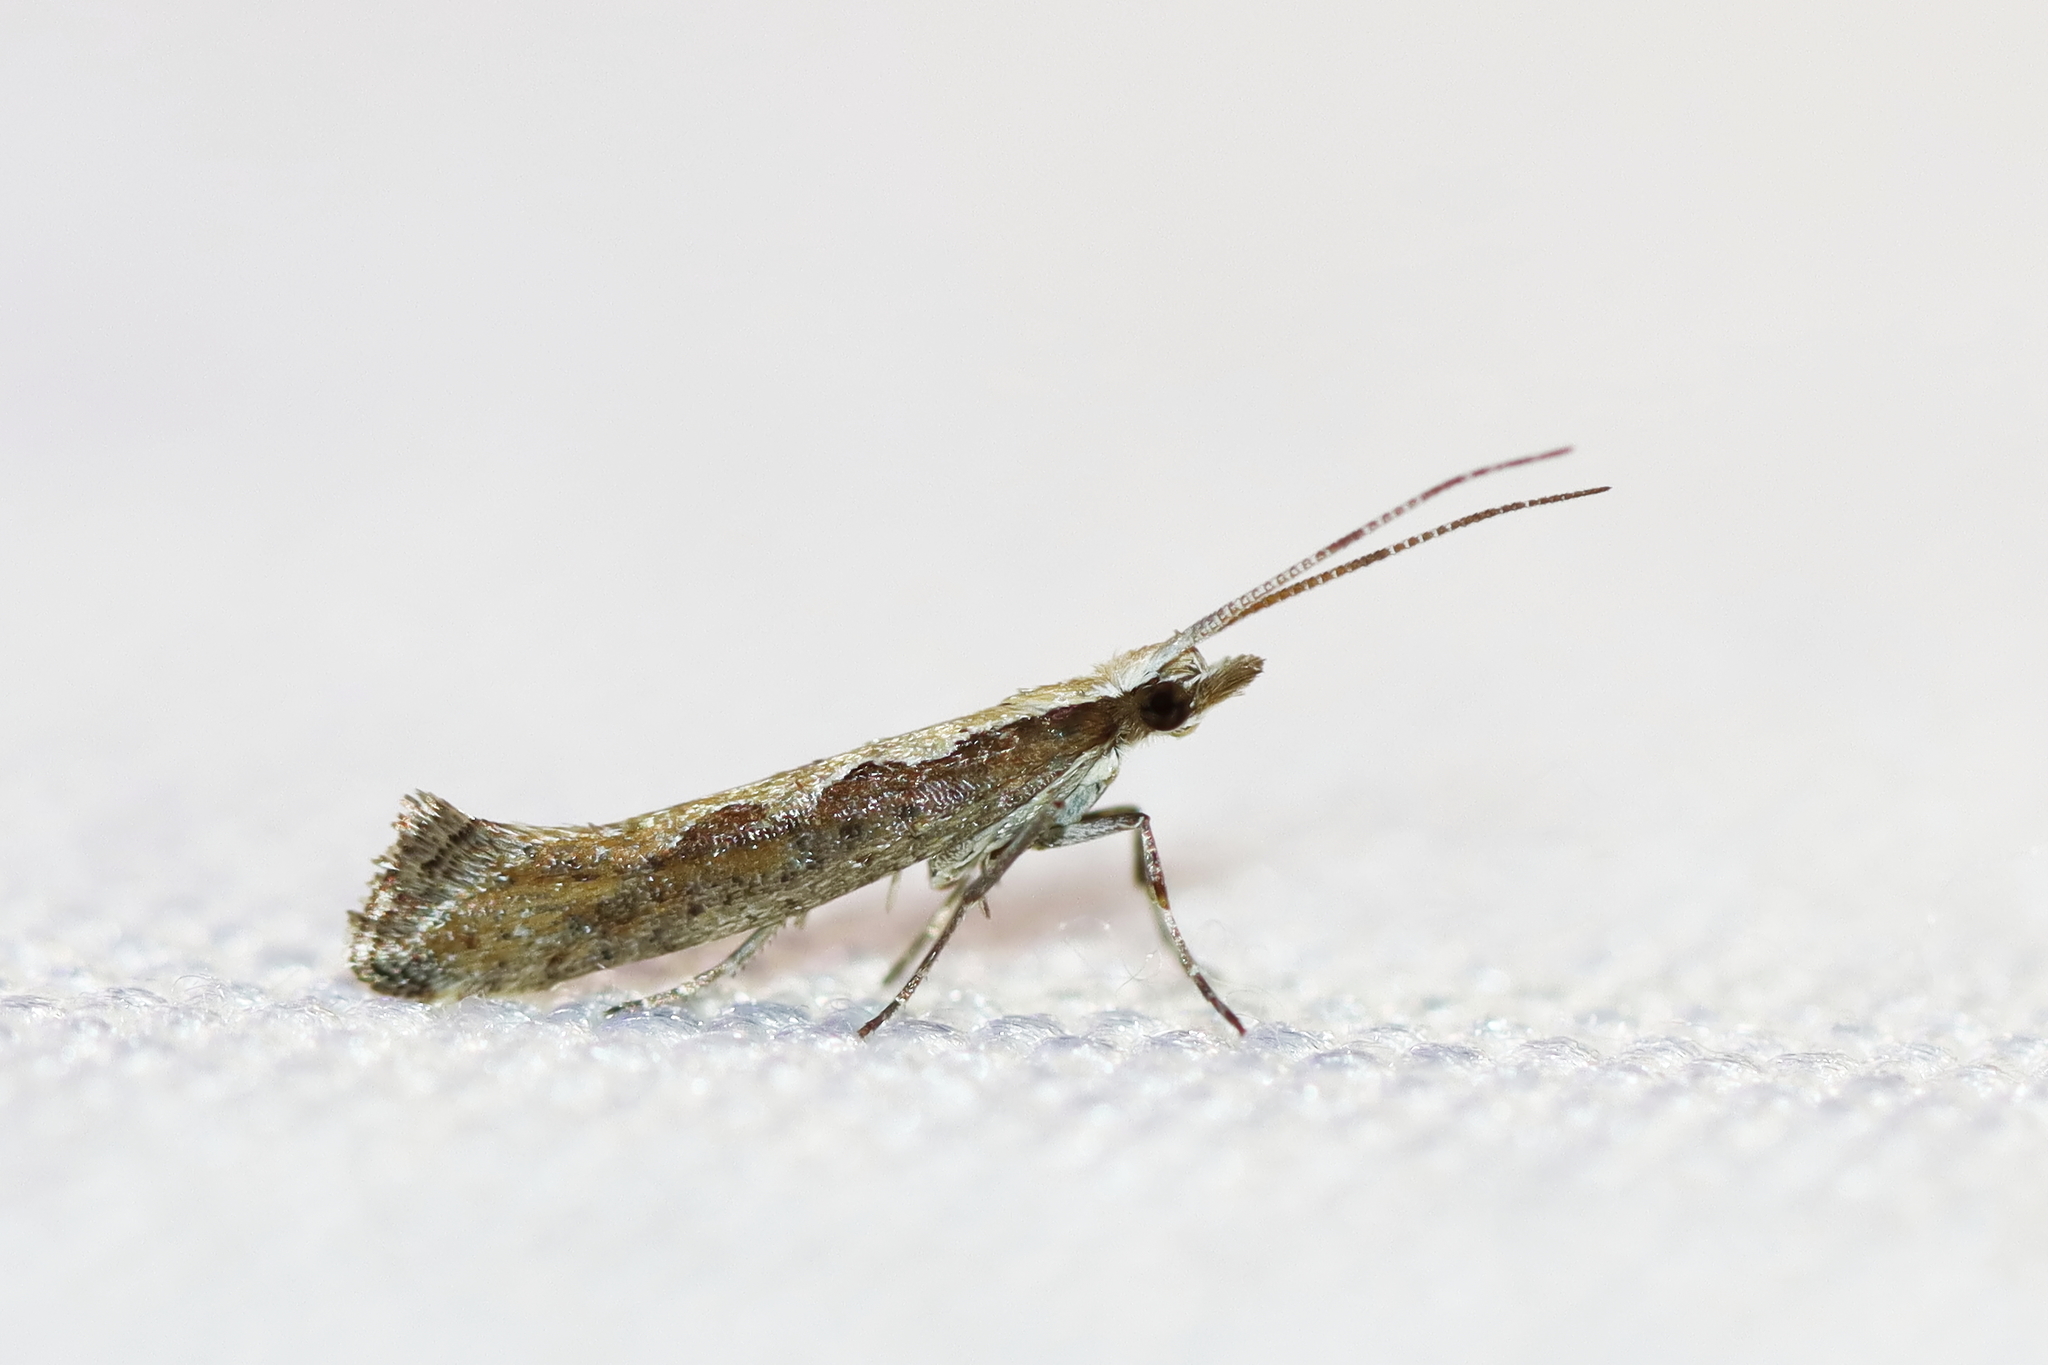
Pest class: diamondback_moth